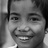
Emotion: happy